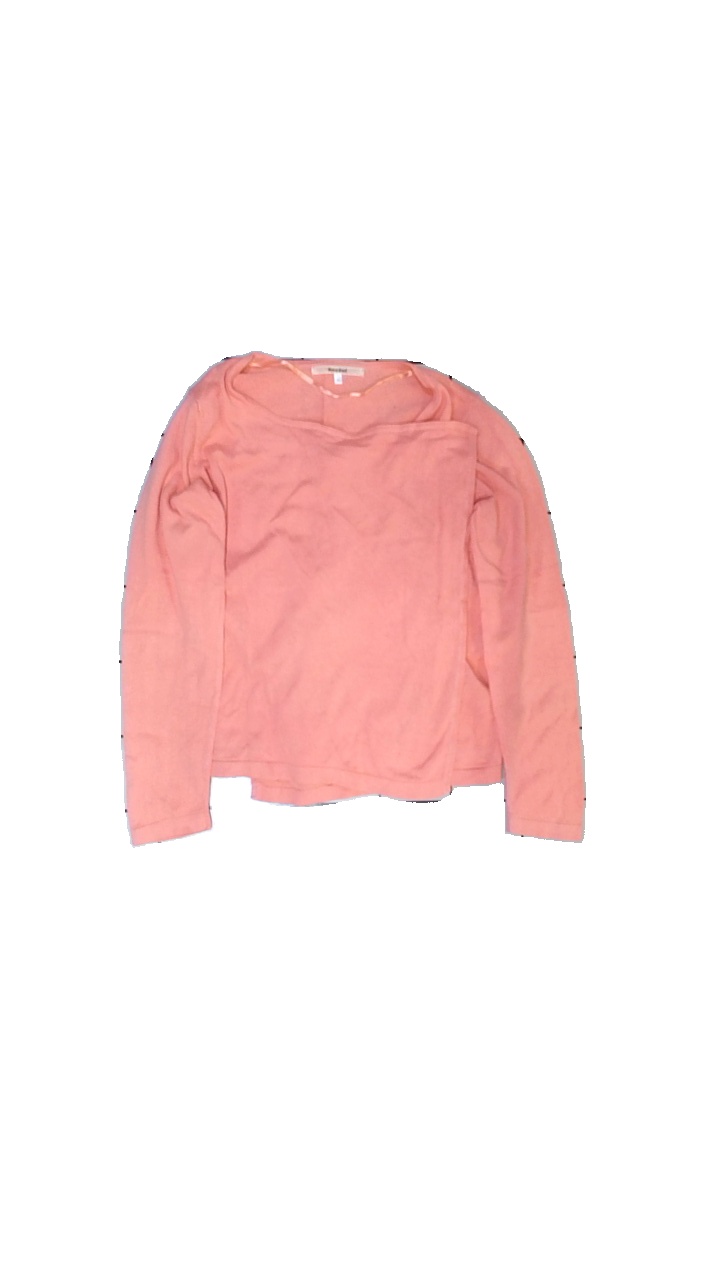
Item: Cardigan (Ladies)
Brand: Rose Bud
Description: cardigan
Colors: Pink
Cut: Regular
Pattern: Other
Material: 100% bomull
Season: All
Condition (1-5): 3
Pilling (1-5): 1
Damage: nopprigt
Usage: Recycle
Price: <50